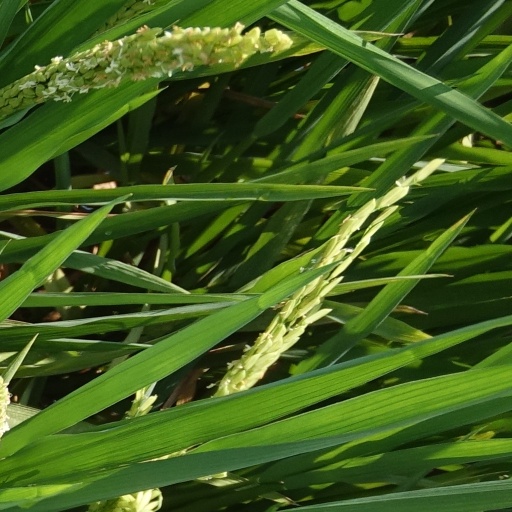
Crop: rice